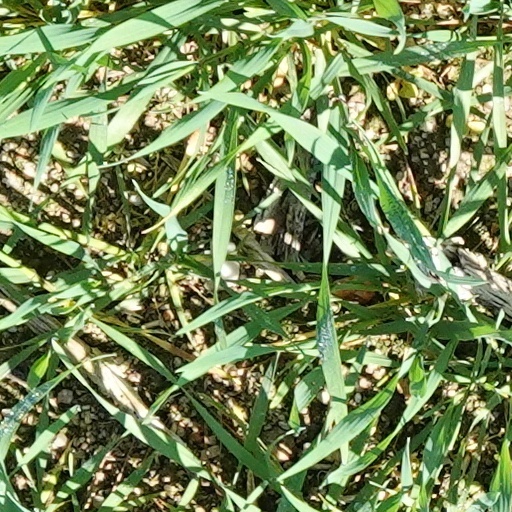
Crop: wheat